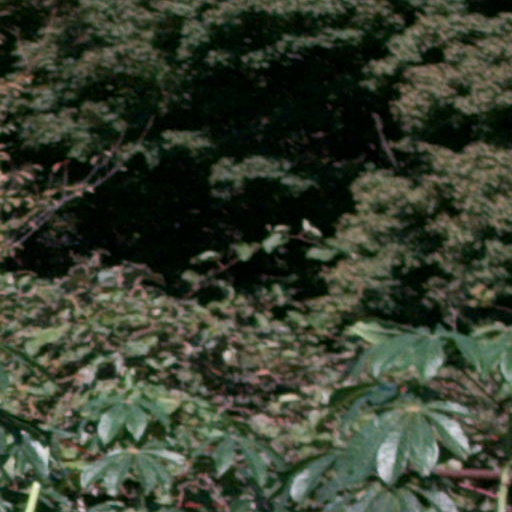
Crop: cassava